Bror Julius Olsson Nordfeldt

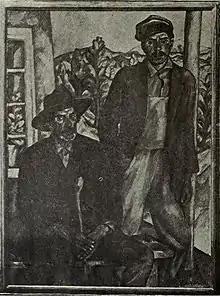
"Father and Son". Black and white reproduction from 1921 exhibition catalog.

Bror Julius Olsson Nordfeldt (April 13, 1878 – April 21, 1955) was an American artist who painted seascapes and depictions of New Mexico's indigenous culture.